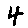
Label: 4